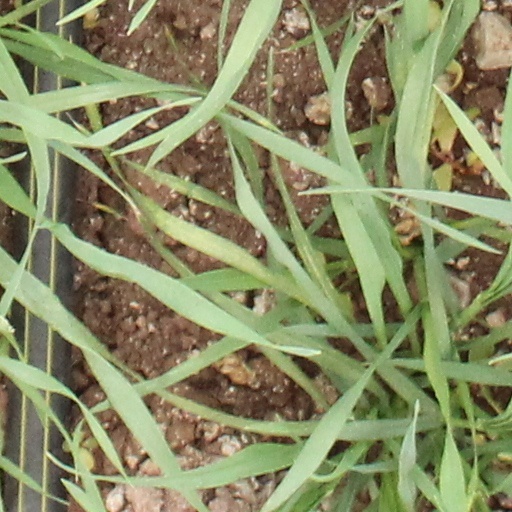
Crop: wheat